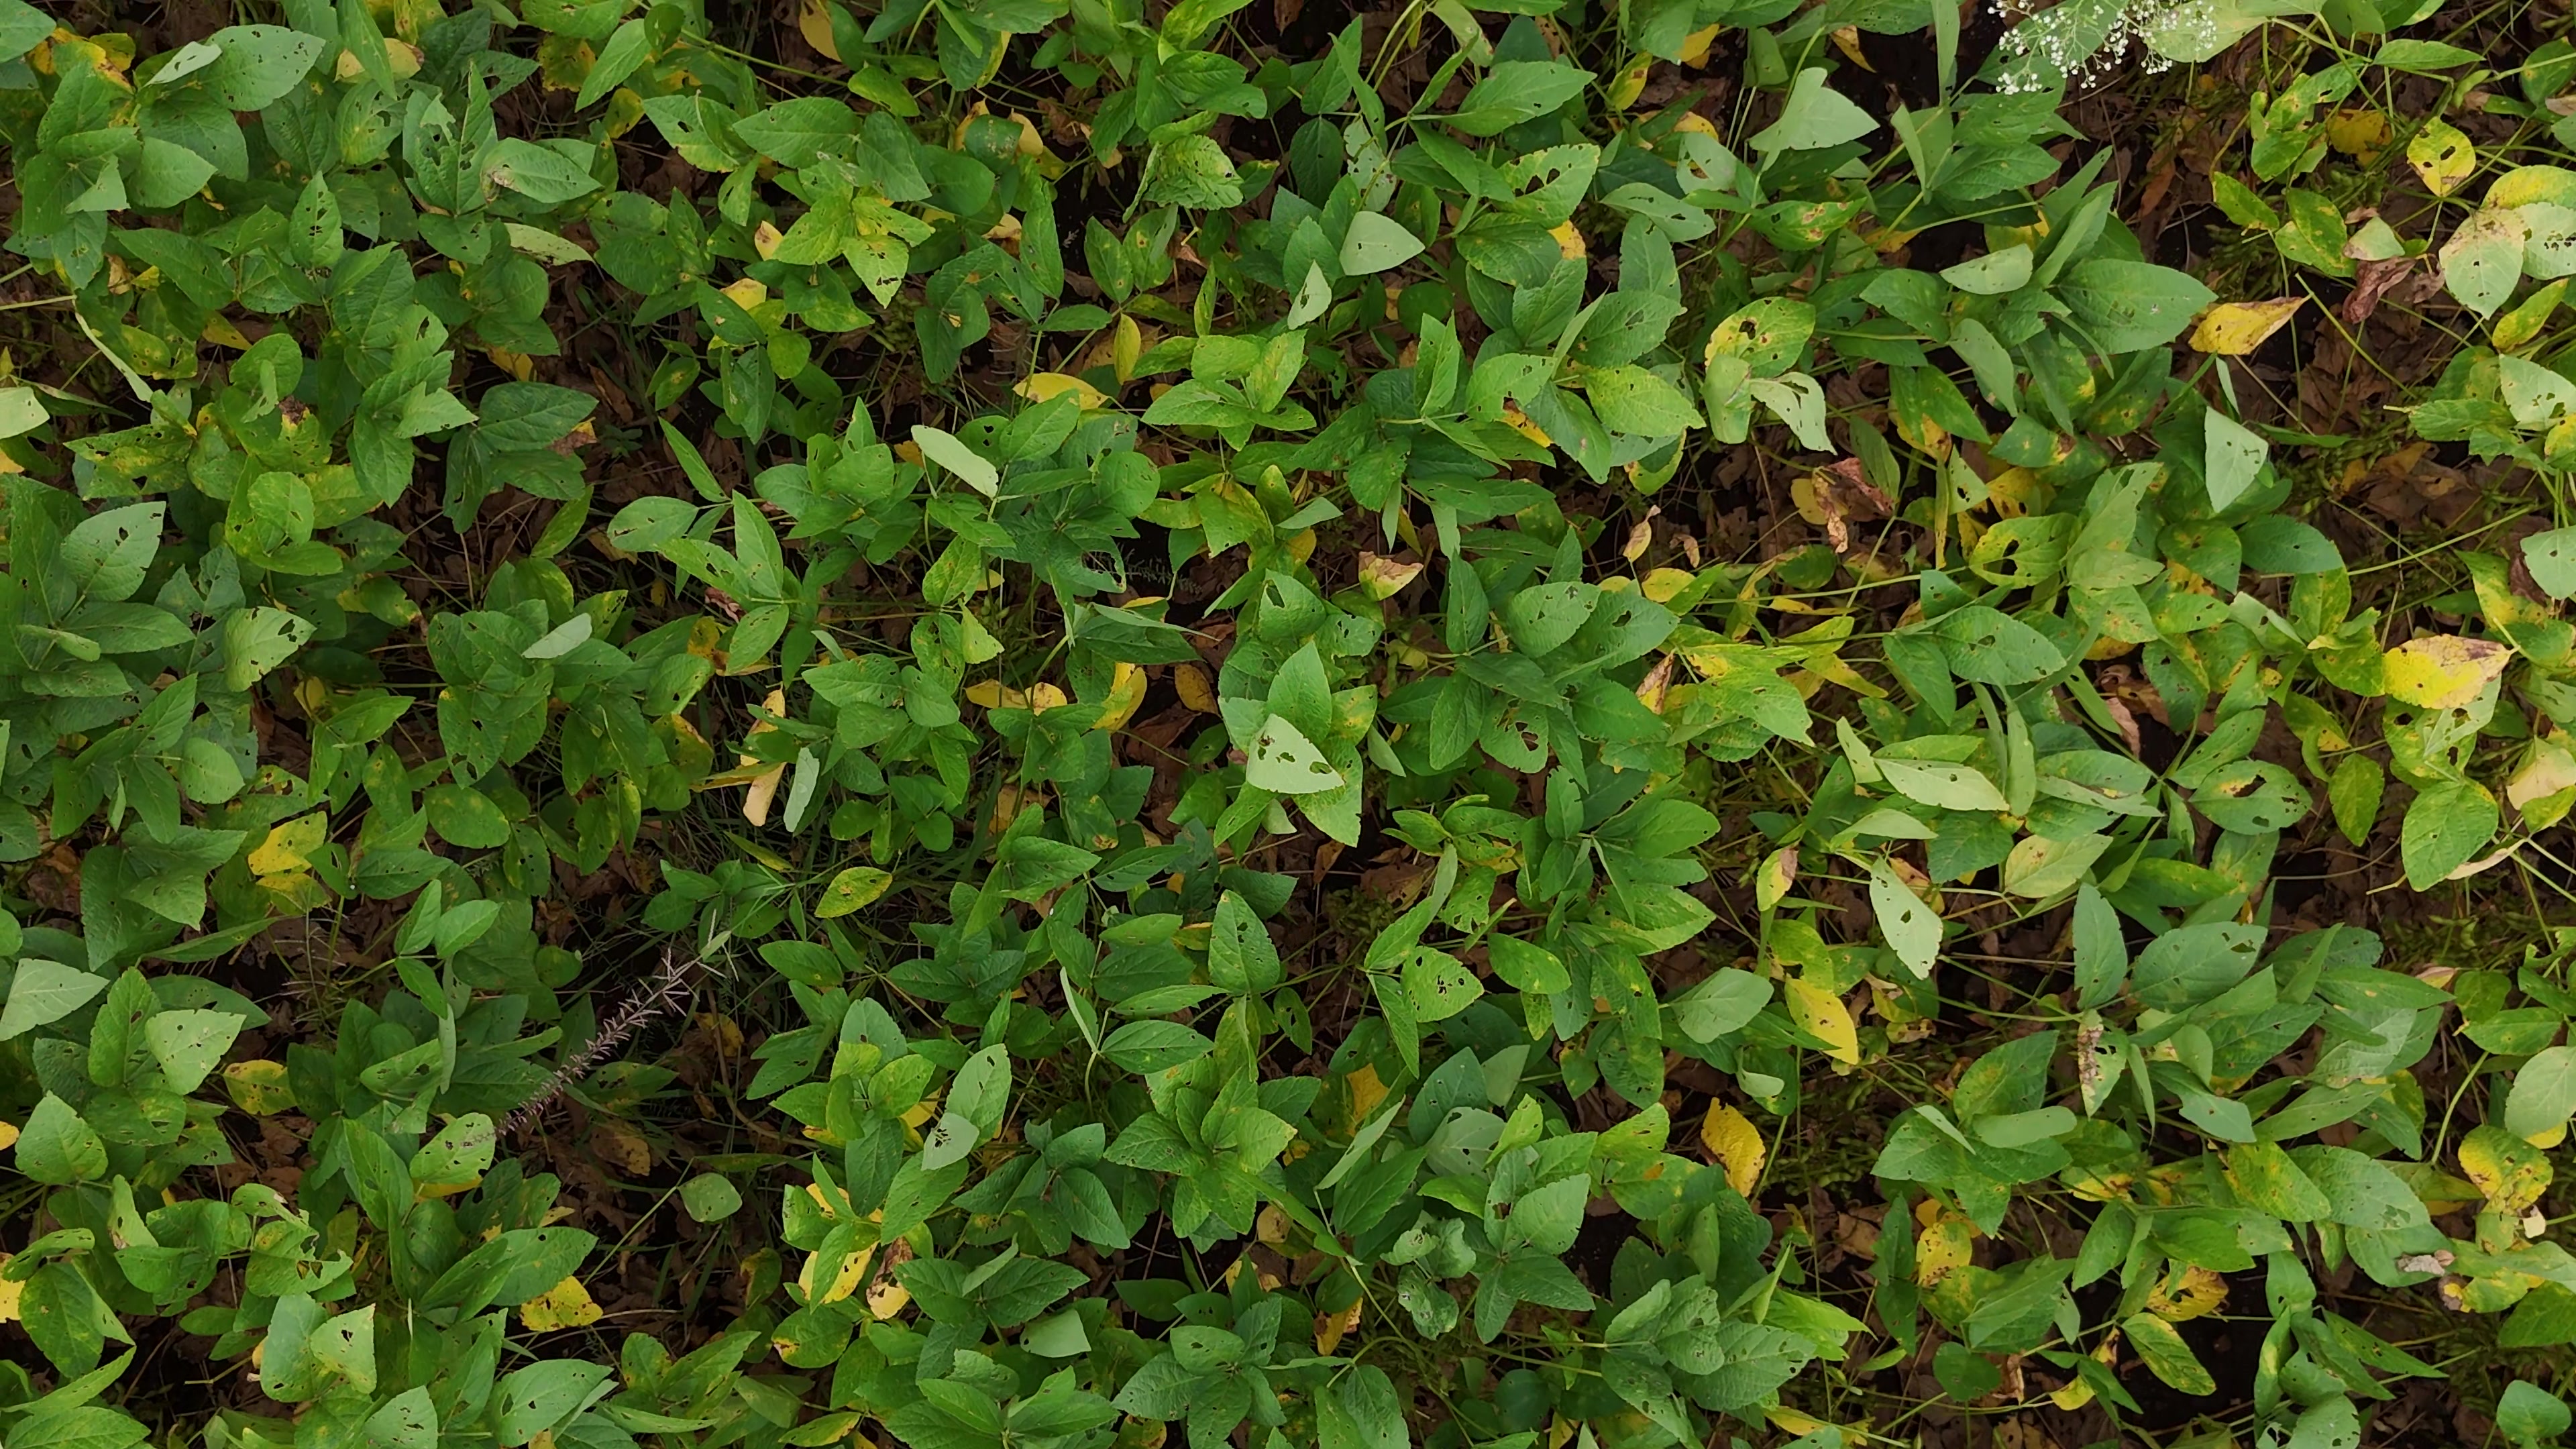
Label: Rust